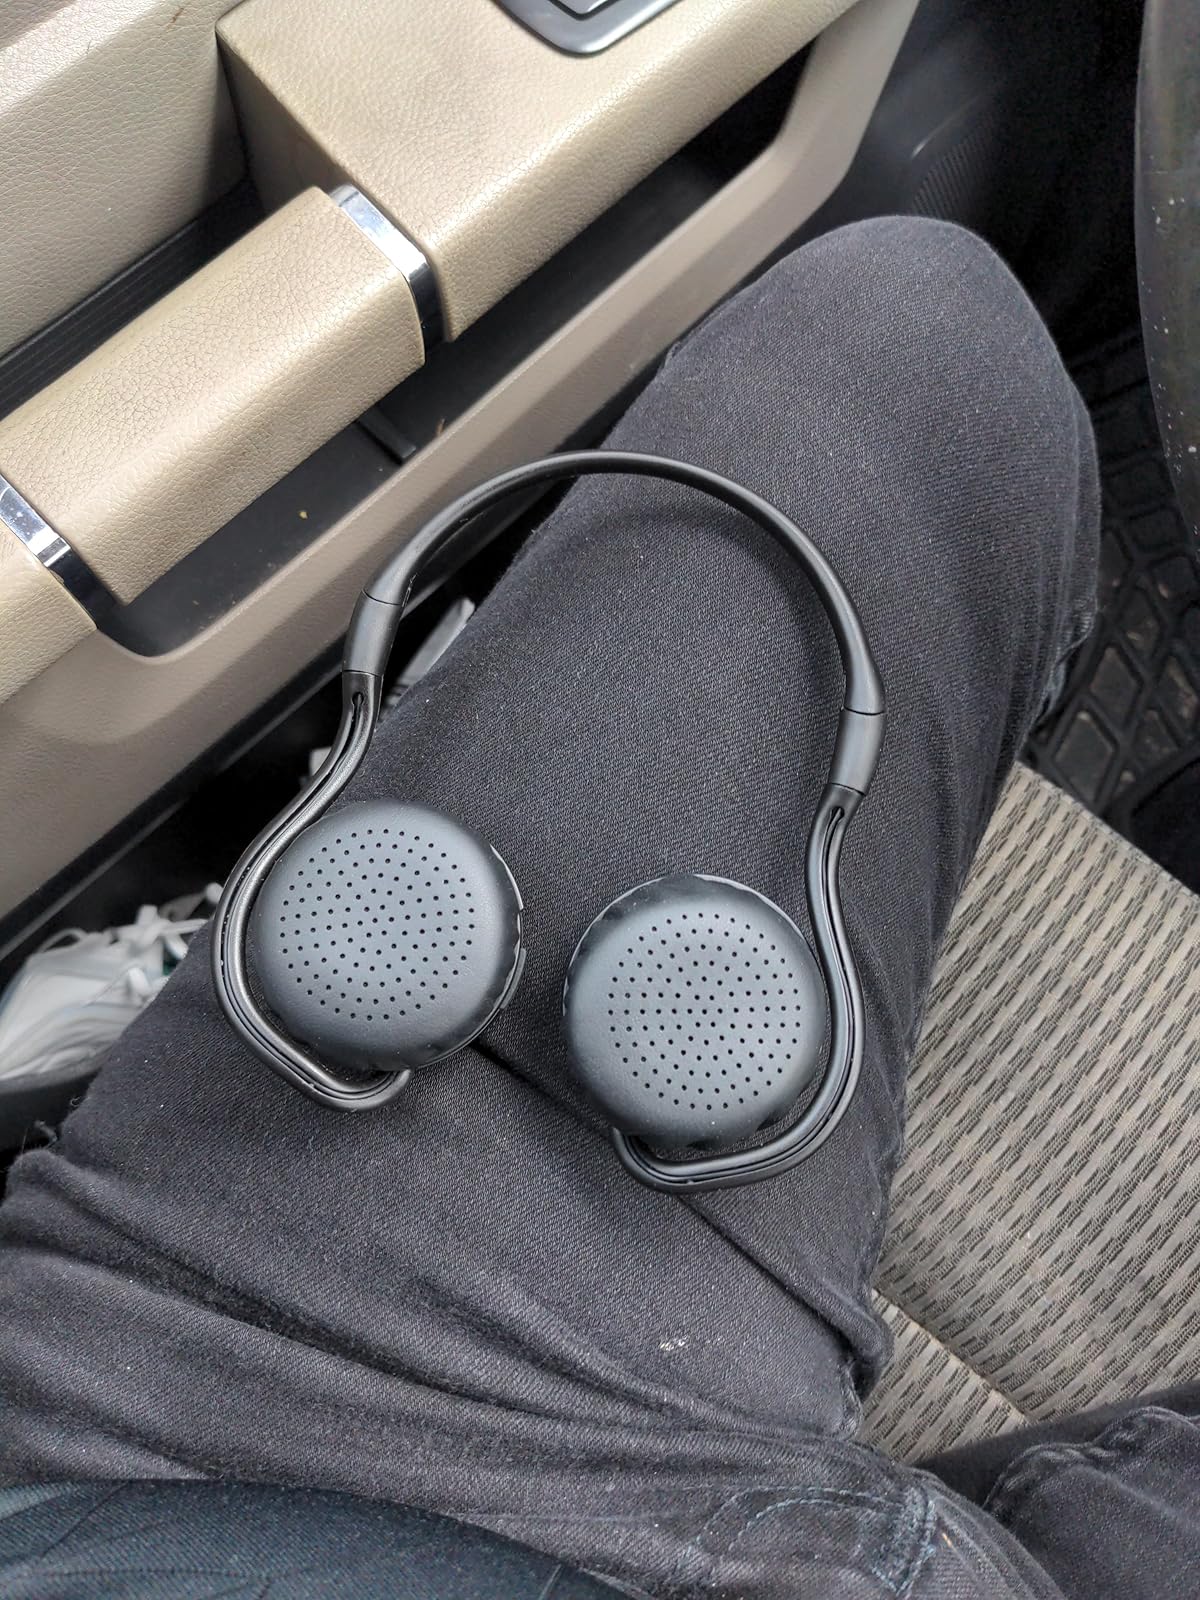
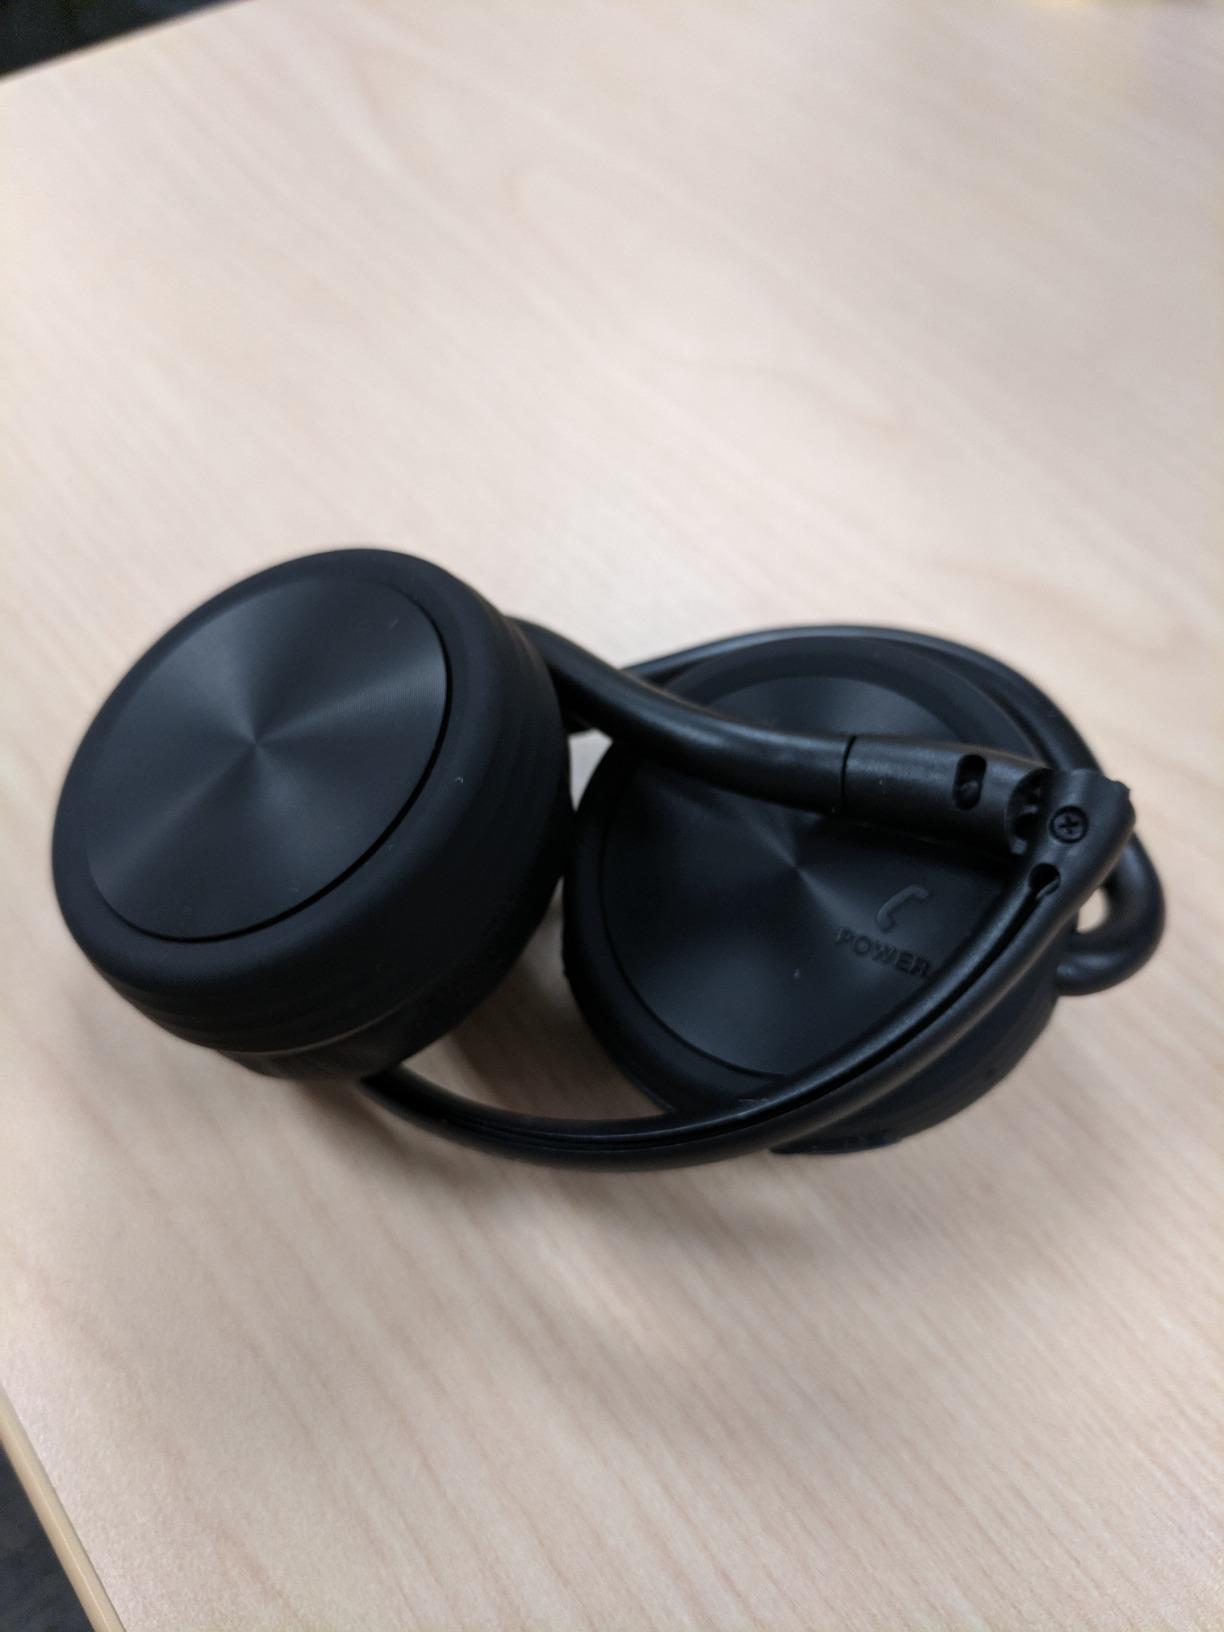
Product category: headphones
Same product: yes